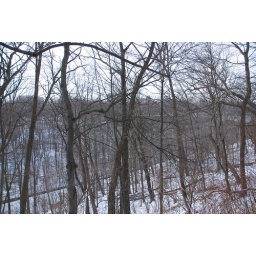
ravine under glen road bridge